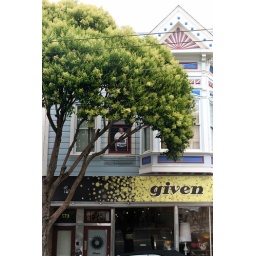
the building that used to house harvey milk's old camera shop. these's an image of him in one of the windows.